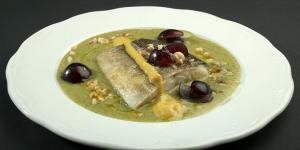
bacalao fresco en salsa verde